Thomas Numme

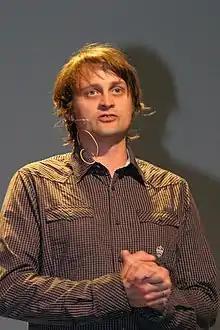
Thomas Numme, 2007

He was born in Sandefjord, a son of Yngvar Numme, and took media education at Volda University College. He worked in the Norwegian Broadcasting Corporation on P3 radio and with juvenile shows before switching to TV 2 in 2003. With Harald Rønneberg, he hosted the first season of "Idol" in 2003 and then the Friday night show "Senkveld". They haves also hosted the "Spellemannprisen" award show.